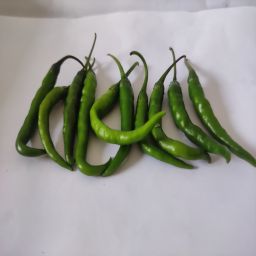
Crop: Chile Pepper
Quality: Unripe